Edi Gathegi

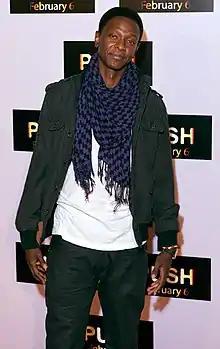
Gathegi in 2009

Edi Mūe Gathegi (born March 10, 1979) is a Kenyan-American actor. He had his breakthrough playing Dr. Jeffrey "Big Love" Cole on the fourth season of the television series "House" (2007), followed by his roles as Cheese in the 2007 film "Gone Baby Gone", vampire Laurent in the films "Twilight" and its sequel "", and as Darwin in "". He played cover operative Matias Solomon on "The Blacklist," which he reprised for the spinoff series "".